History of the Far North of Scotland Railway Line

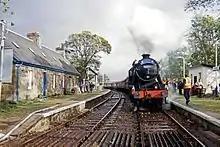
A steam excursion train at Forsinard in 1998

In 1866 the Caithness Railway had been authorised to build a line joining the towns of Wick and Thurso. The territory southwards from those towns was desolate and mountainous, and there was no intention at the first stage, to connect the line to any other railway, although a line south to Helmsdale was considered, running inland to avoid the most difficult terrain. However the promoters of this line were unable to raise the subscriptions necessary to start construction, amid considerable posturing and offers of funding conditional on other people's contributions, and the idea fell into abeyance.